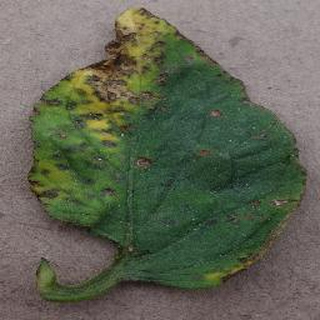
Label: tomato_bacterial_spot